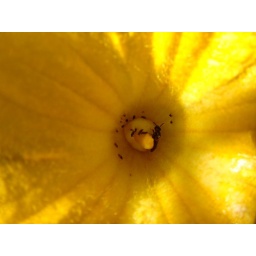
in to yellow flower